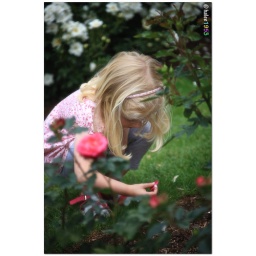
A cute but curious little girl in a flower garden in Christchurch, NZ